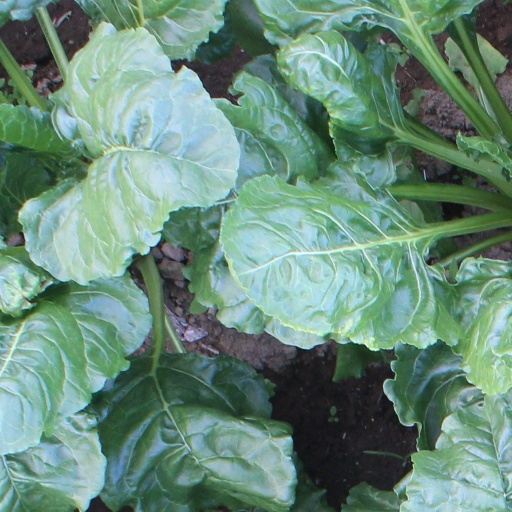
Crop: sugar beet